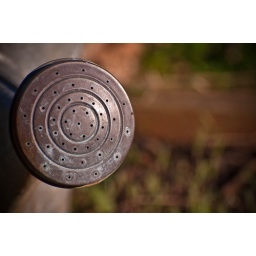
Old galvanized watering can sitting out by the raised beds